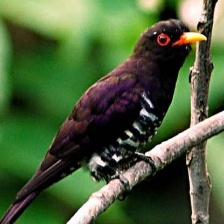
Species: VIOLET CUCKOO
Scientific name:  CHRYSOCOCCYX XANTHORHYNCHUS